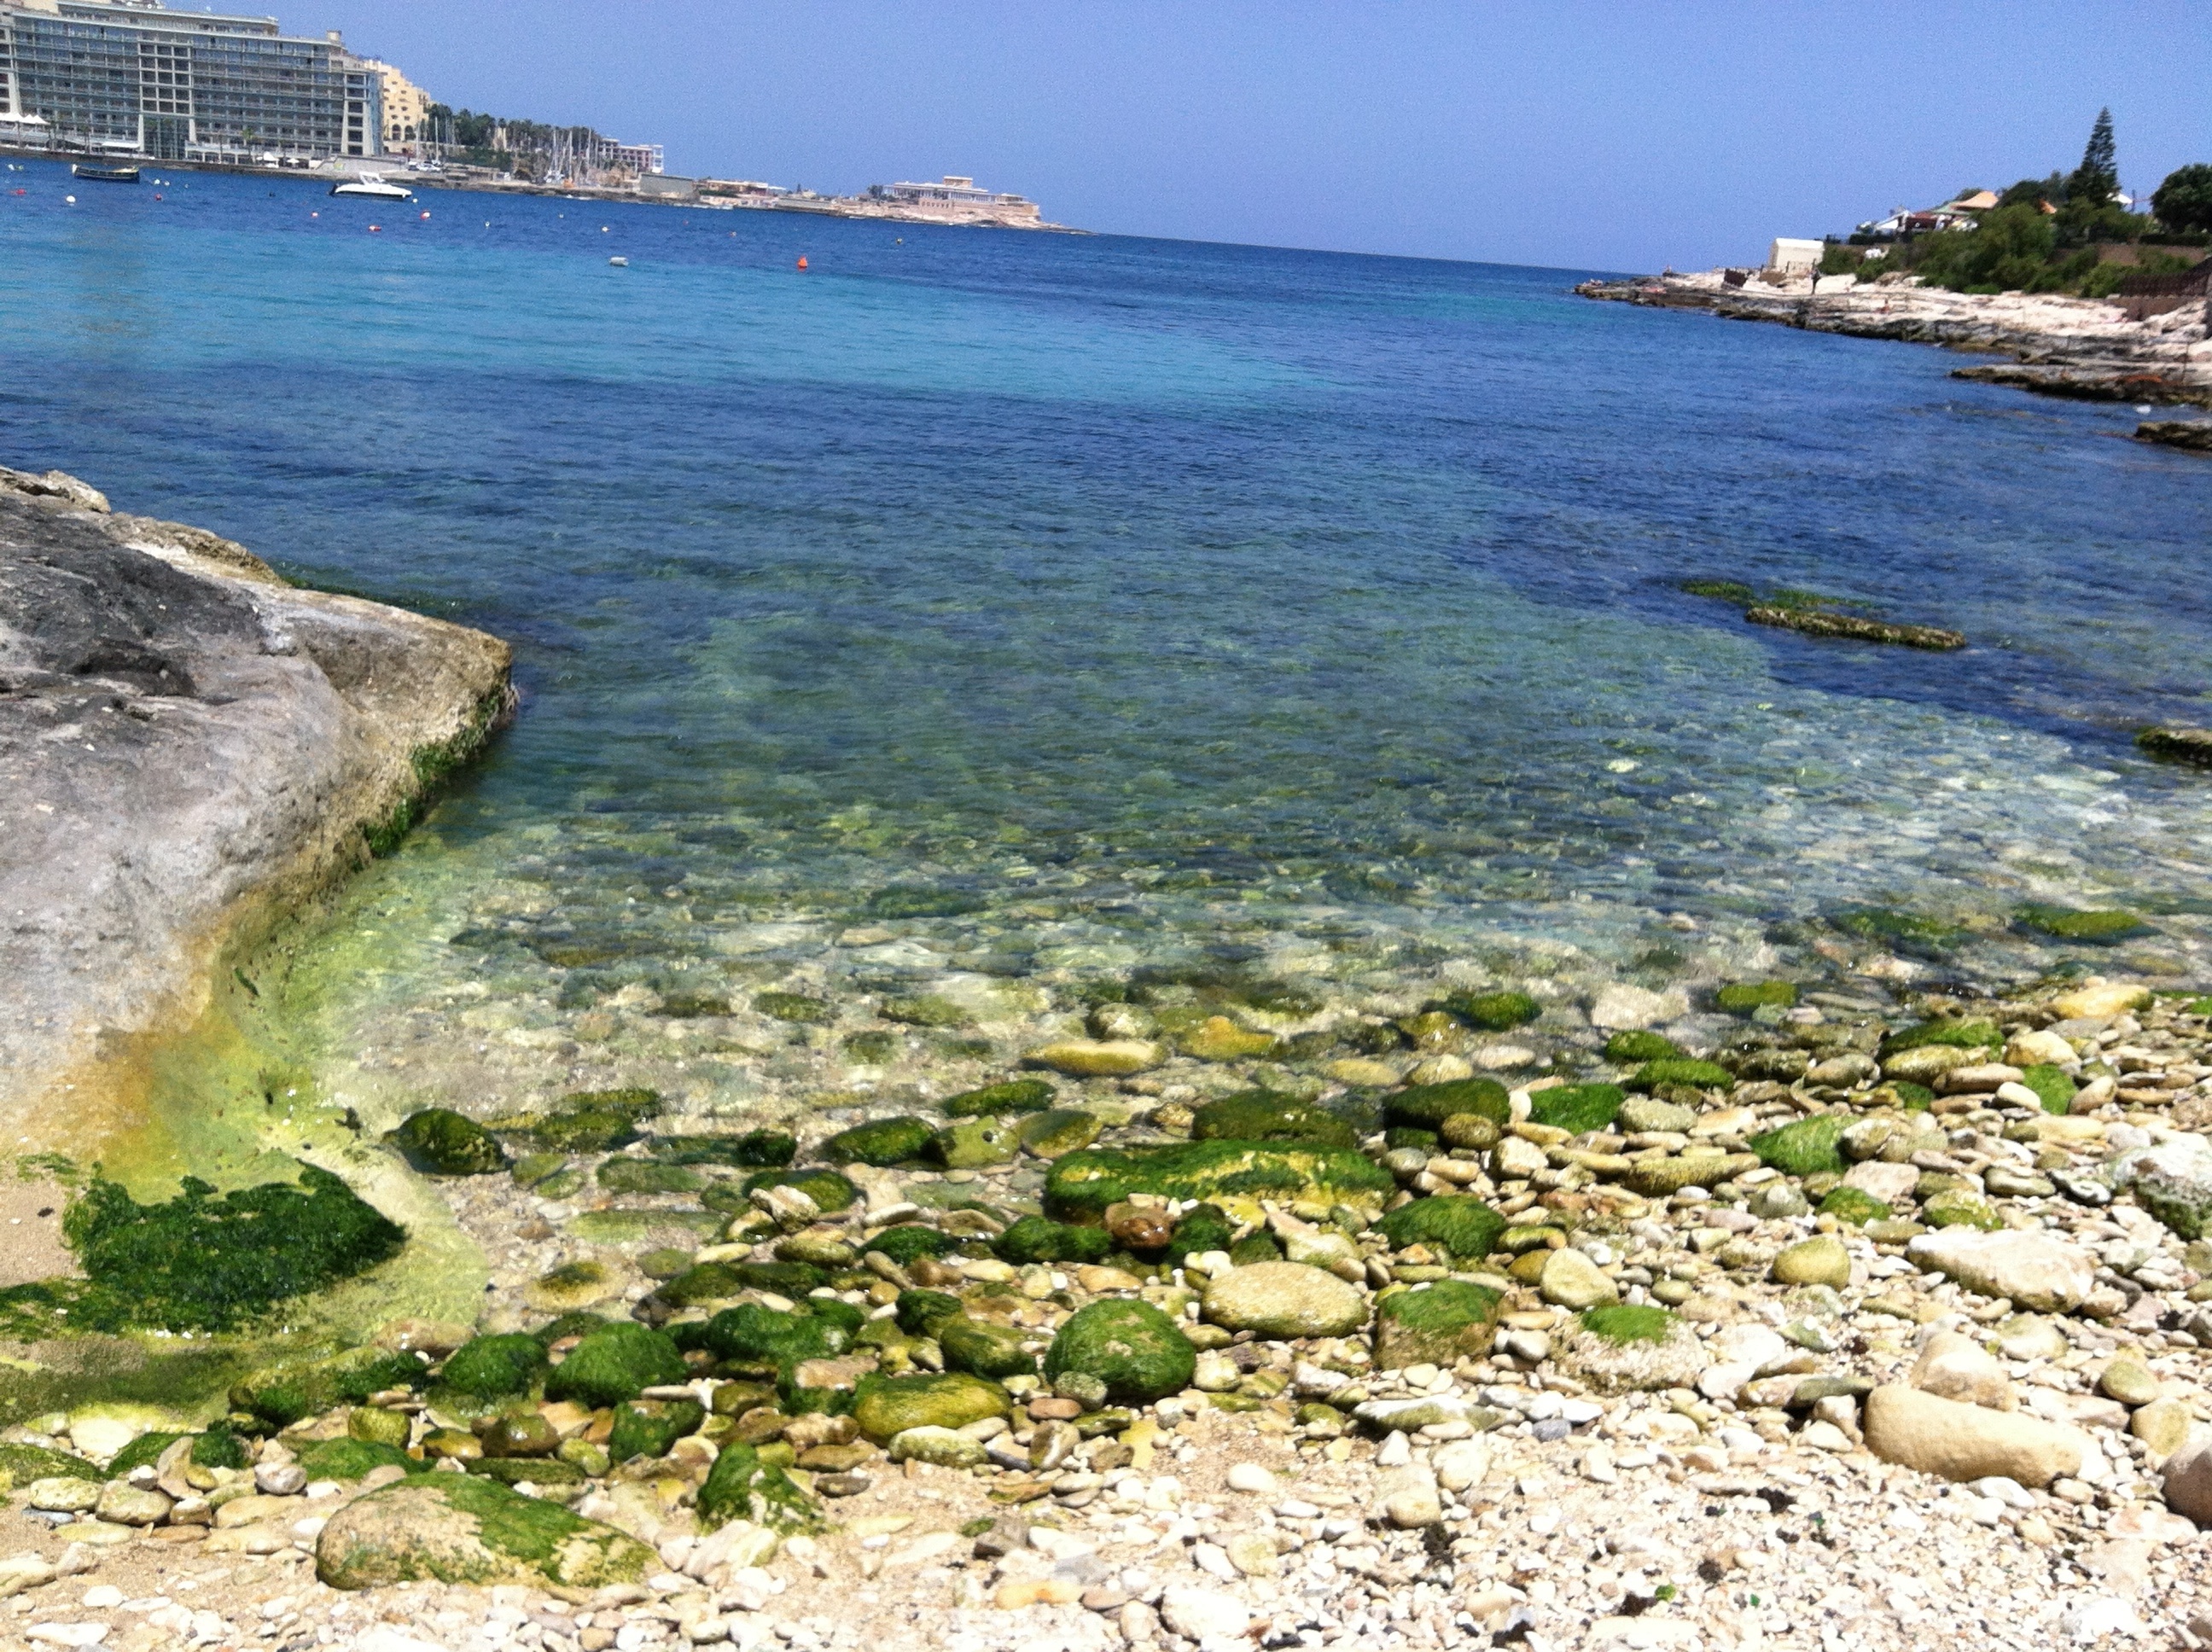
beach, sea, coast, rock, ocean, shore, cliff, cove, bay, terrain, body of water, cape, landform